Sonic Boom: Rise of Lyric

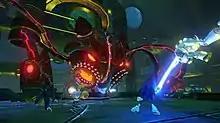
An example of gameplay in "Rise of Lyric"

"Sonic Boom: Rise of Lyric" is an action-adventure game with a stronger emphasis on exploration and combat than previous "Sonic the Hedgehog" installments, featuring four main characters whom players control: Sonic, Tails, Knuckles, and Amy. Gameplay is divided into four main styles: fast-paced platforming stages similar to the main series "Sonic" games, high-speed tracks where players must quickly avoid obstacles, slower stages with an emphasis on exploration, and boss battles. All characters can perform various fighting actions and collect up to 100 rings as well as scrap metal to upgrade various stats.